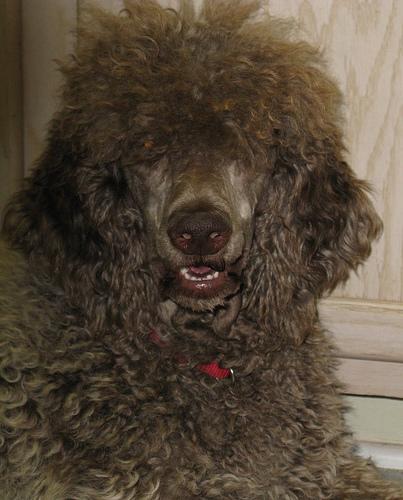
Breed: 316-n000118-standard_poodle